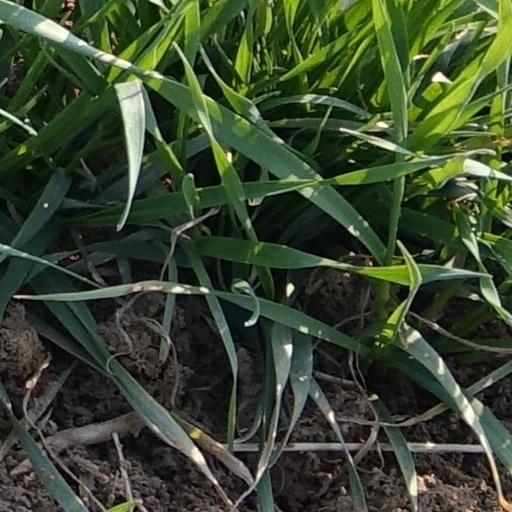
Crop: wheat